Derybasivska Street

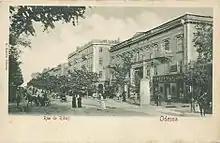
Old photo reads: "Rue de Ribas"

Every year on first of April the Humorina procession goes the whole length of Derybasivska Street, which is packed with tens of thousands of onlookers and participants dressed in funny costumes.